Caracara (subfamily)

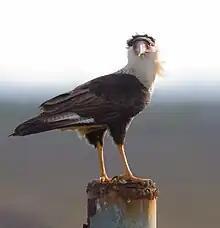
Crested caracara, Brazoria National Wildlife Refuge

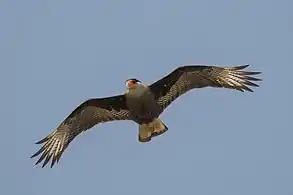
Crested caracara ("C. plancus") in flight

Caracaras are birds of prey in the family Falconidae. They are traditionally placed in subfamily Polyborinae with the forest falcons, but are sometimes considered to constitute their own subfamily, Caracarinae, or classified as members of the true falcon subfamily, Falconinae. Caracaras are principally birds of South and Central America, just reaching the southern United States.